Ralph Willett

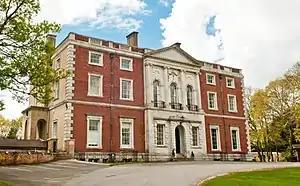
Merley House today

Willett was high sheriff of Dorset in 1760. He was elected Fellow of the Society of Antiquaries of London on 5 December 1763, and Fellow of the Royal Society on 21 June 1764. He died at Merley House without issue on 13 January 1795.